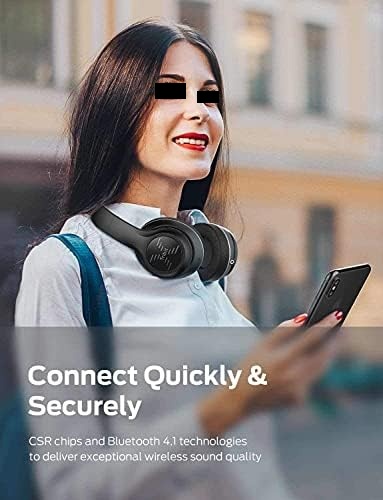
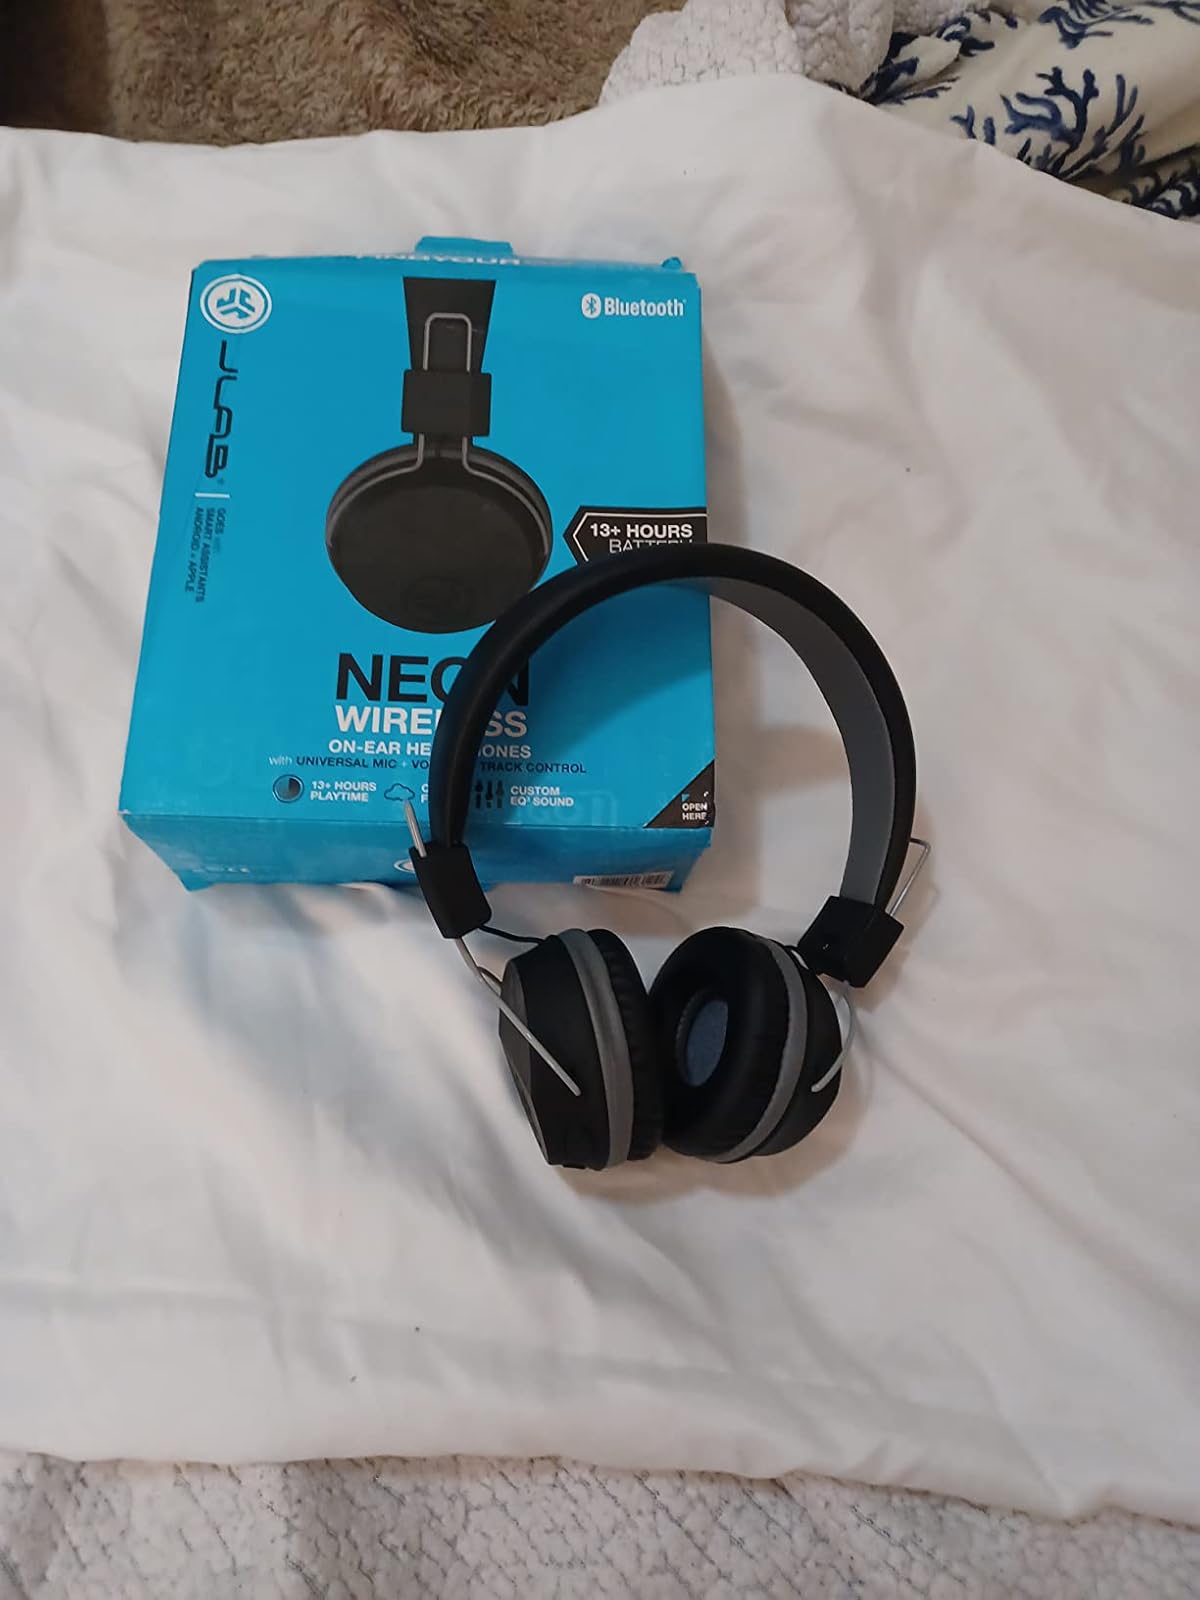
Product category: headphones
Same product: no